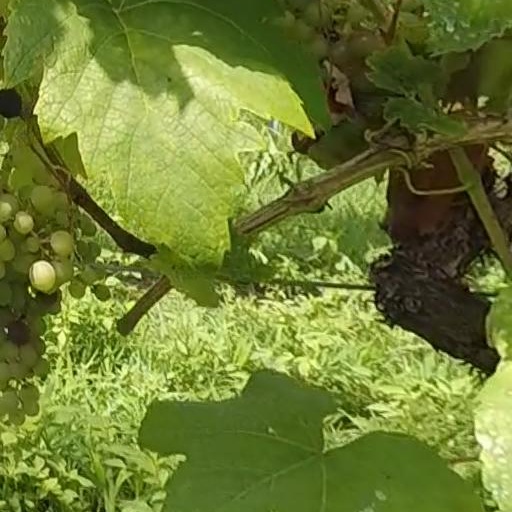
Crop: grape